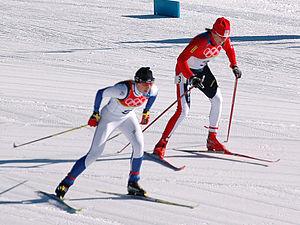
Kristina Šmigun, née le 23 février 1977 à Tartu, est une fondeuse estonienne. Elle a été entraînée par son père, Anatoli, dans la petite station de sports d'hiver d'Otepää.
Les Jeux olympiques d'hiver de 2006, officiellement connus comme les XXᵉˢ Jeux olympiques d'hiver, ont lieu à Turin en Italie du 10 au 26 février 2006. Turin obtient les Jeux lors de sa première candidature en s'imposant face à la ville de Sion en Suisse. C'est la troisième fois qu'une ville italienne organise les Jeux après Cortina d'Ampezzo en hiver 1956 et Rome en été 1960. Le Comité d'organisation des Jeux olympiques d'hiver de 2006 à Turin est chargé de l'organisation des Jeux. Tous les sites de compétition se situent dans la province de Turin, principalement à Turin et Sestrières.